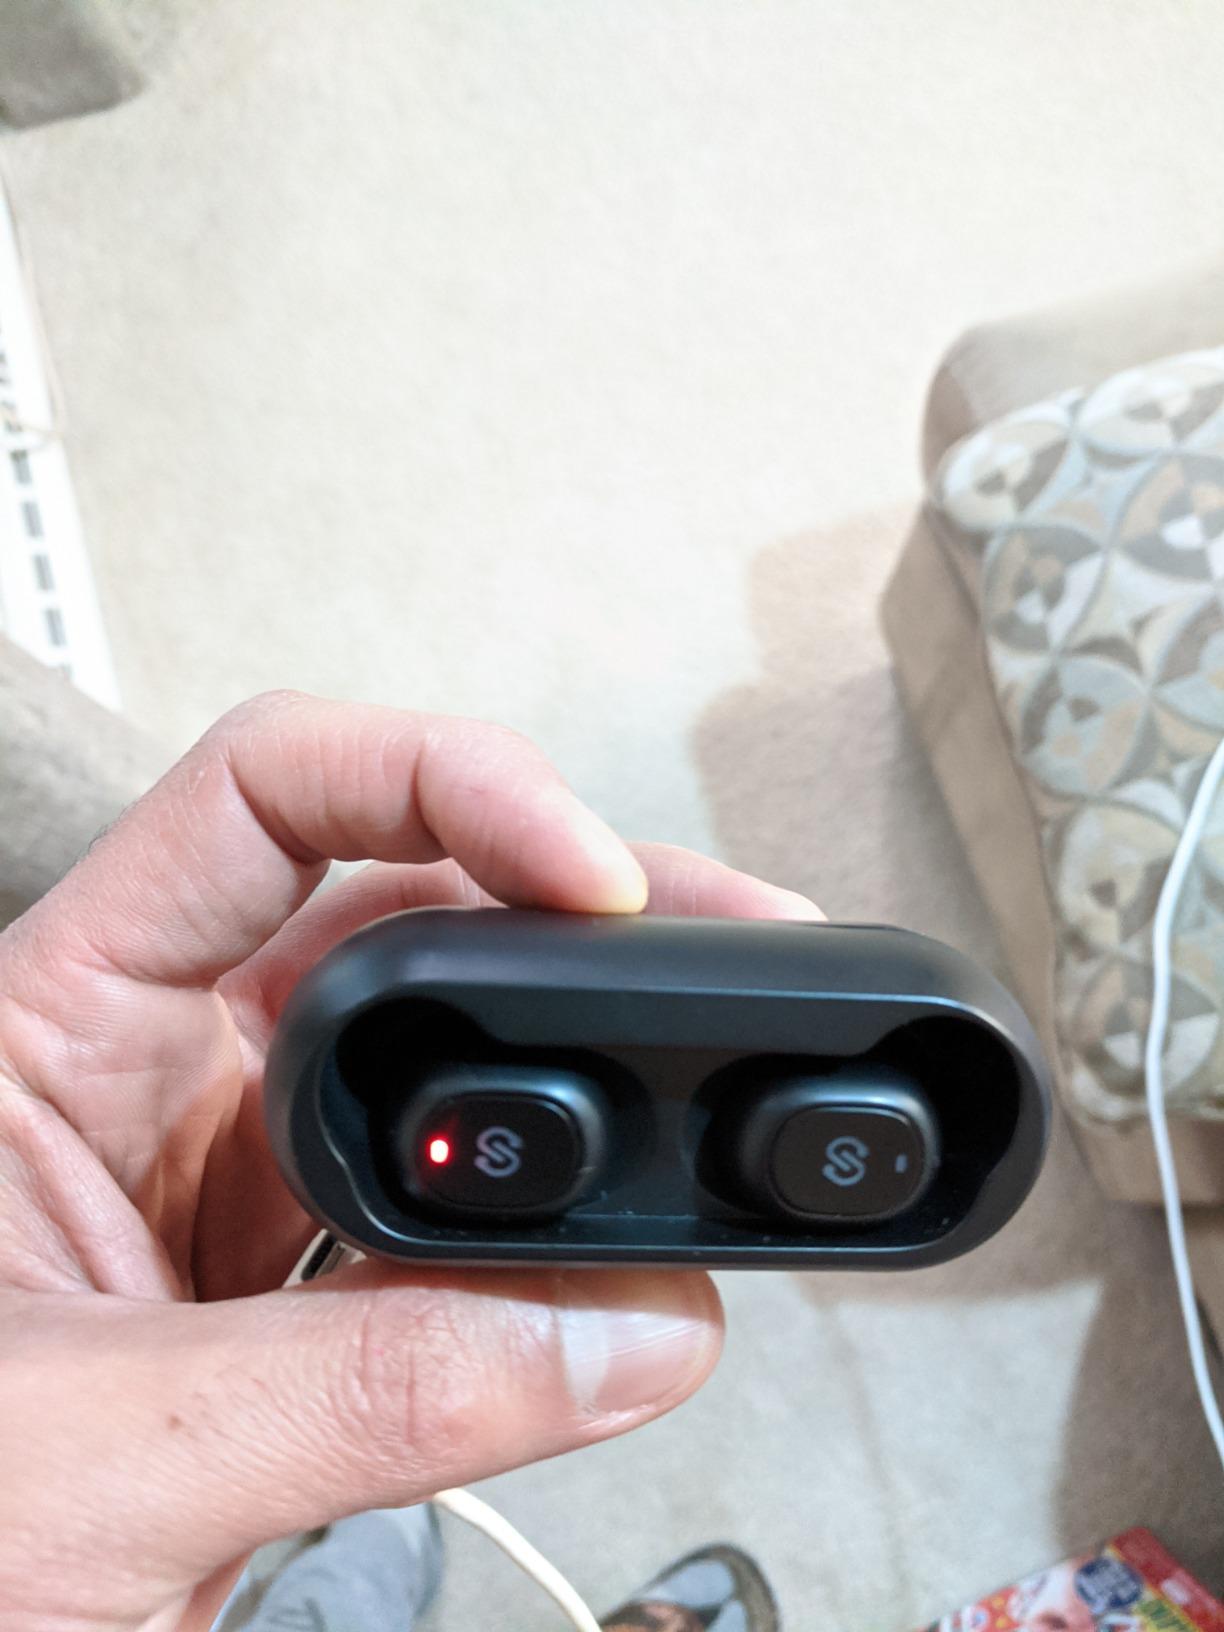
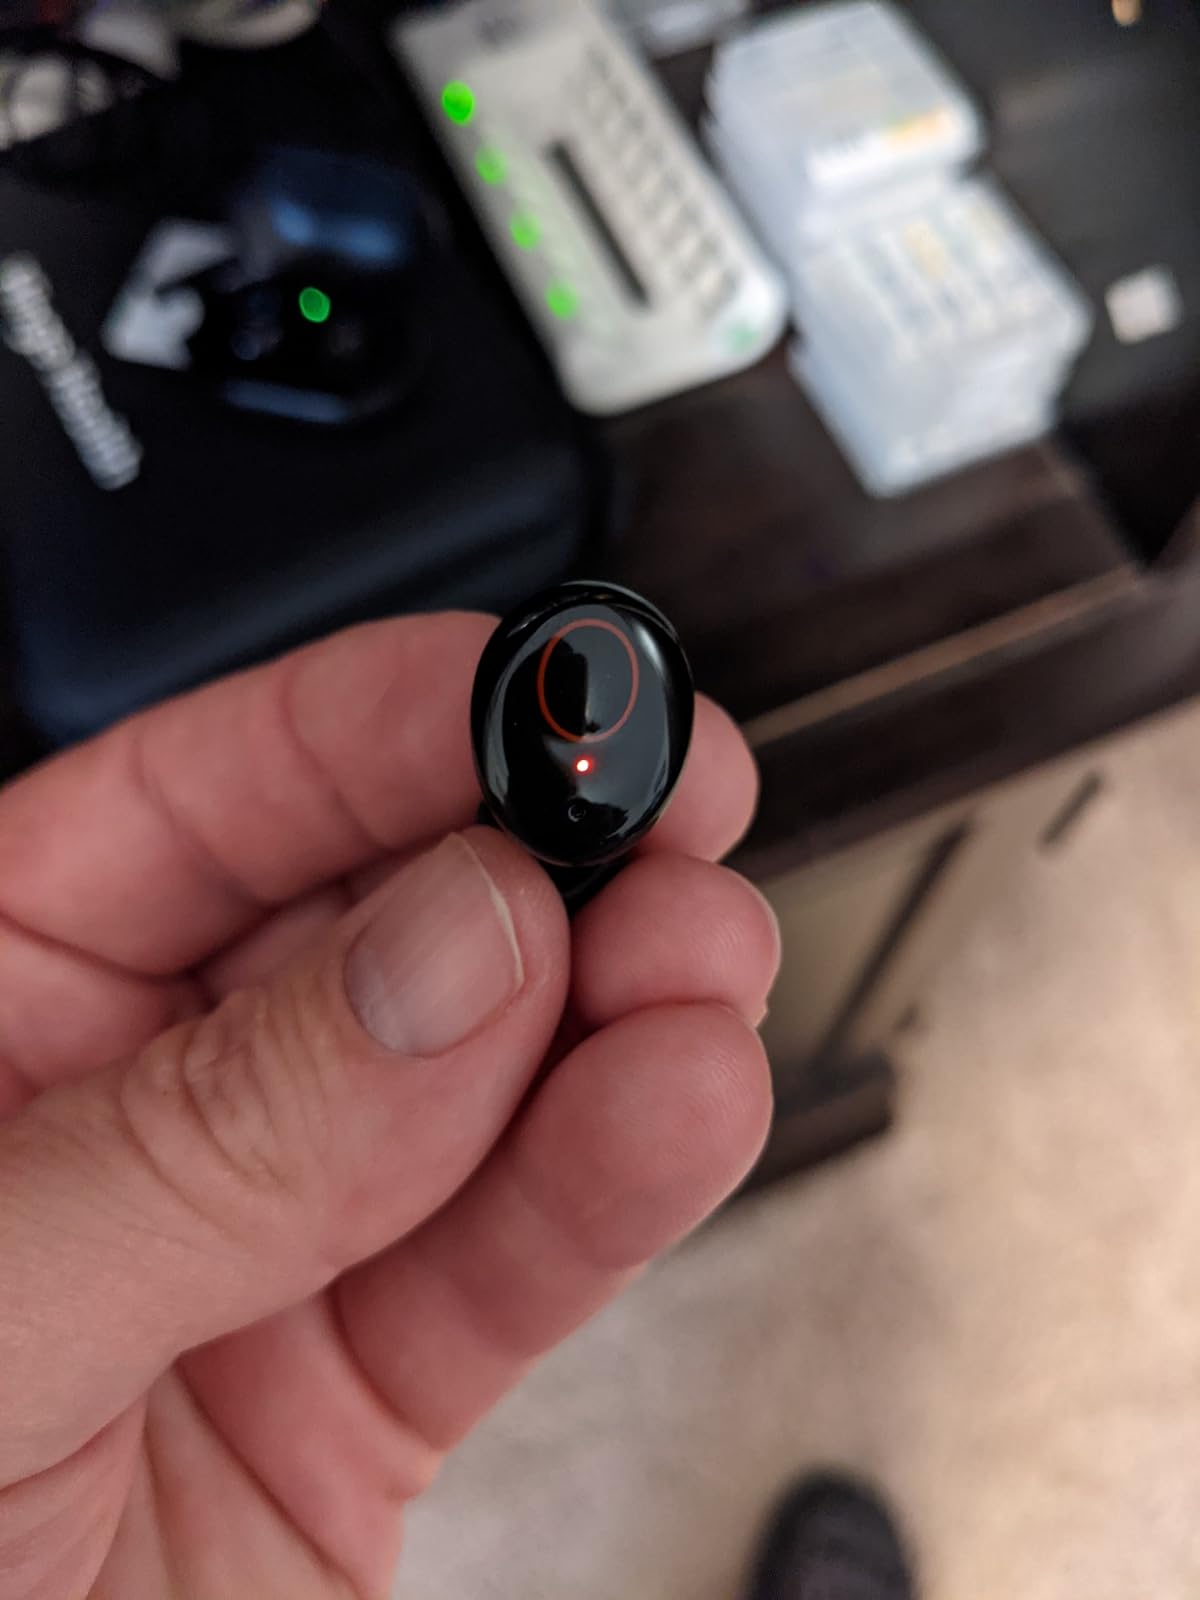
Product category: earbuds
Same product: no